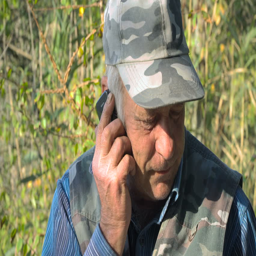
elderly man uses the phone in the forest .